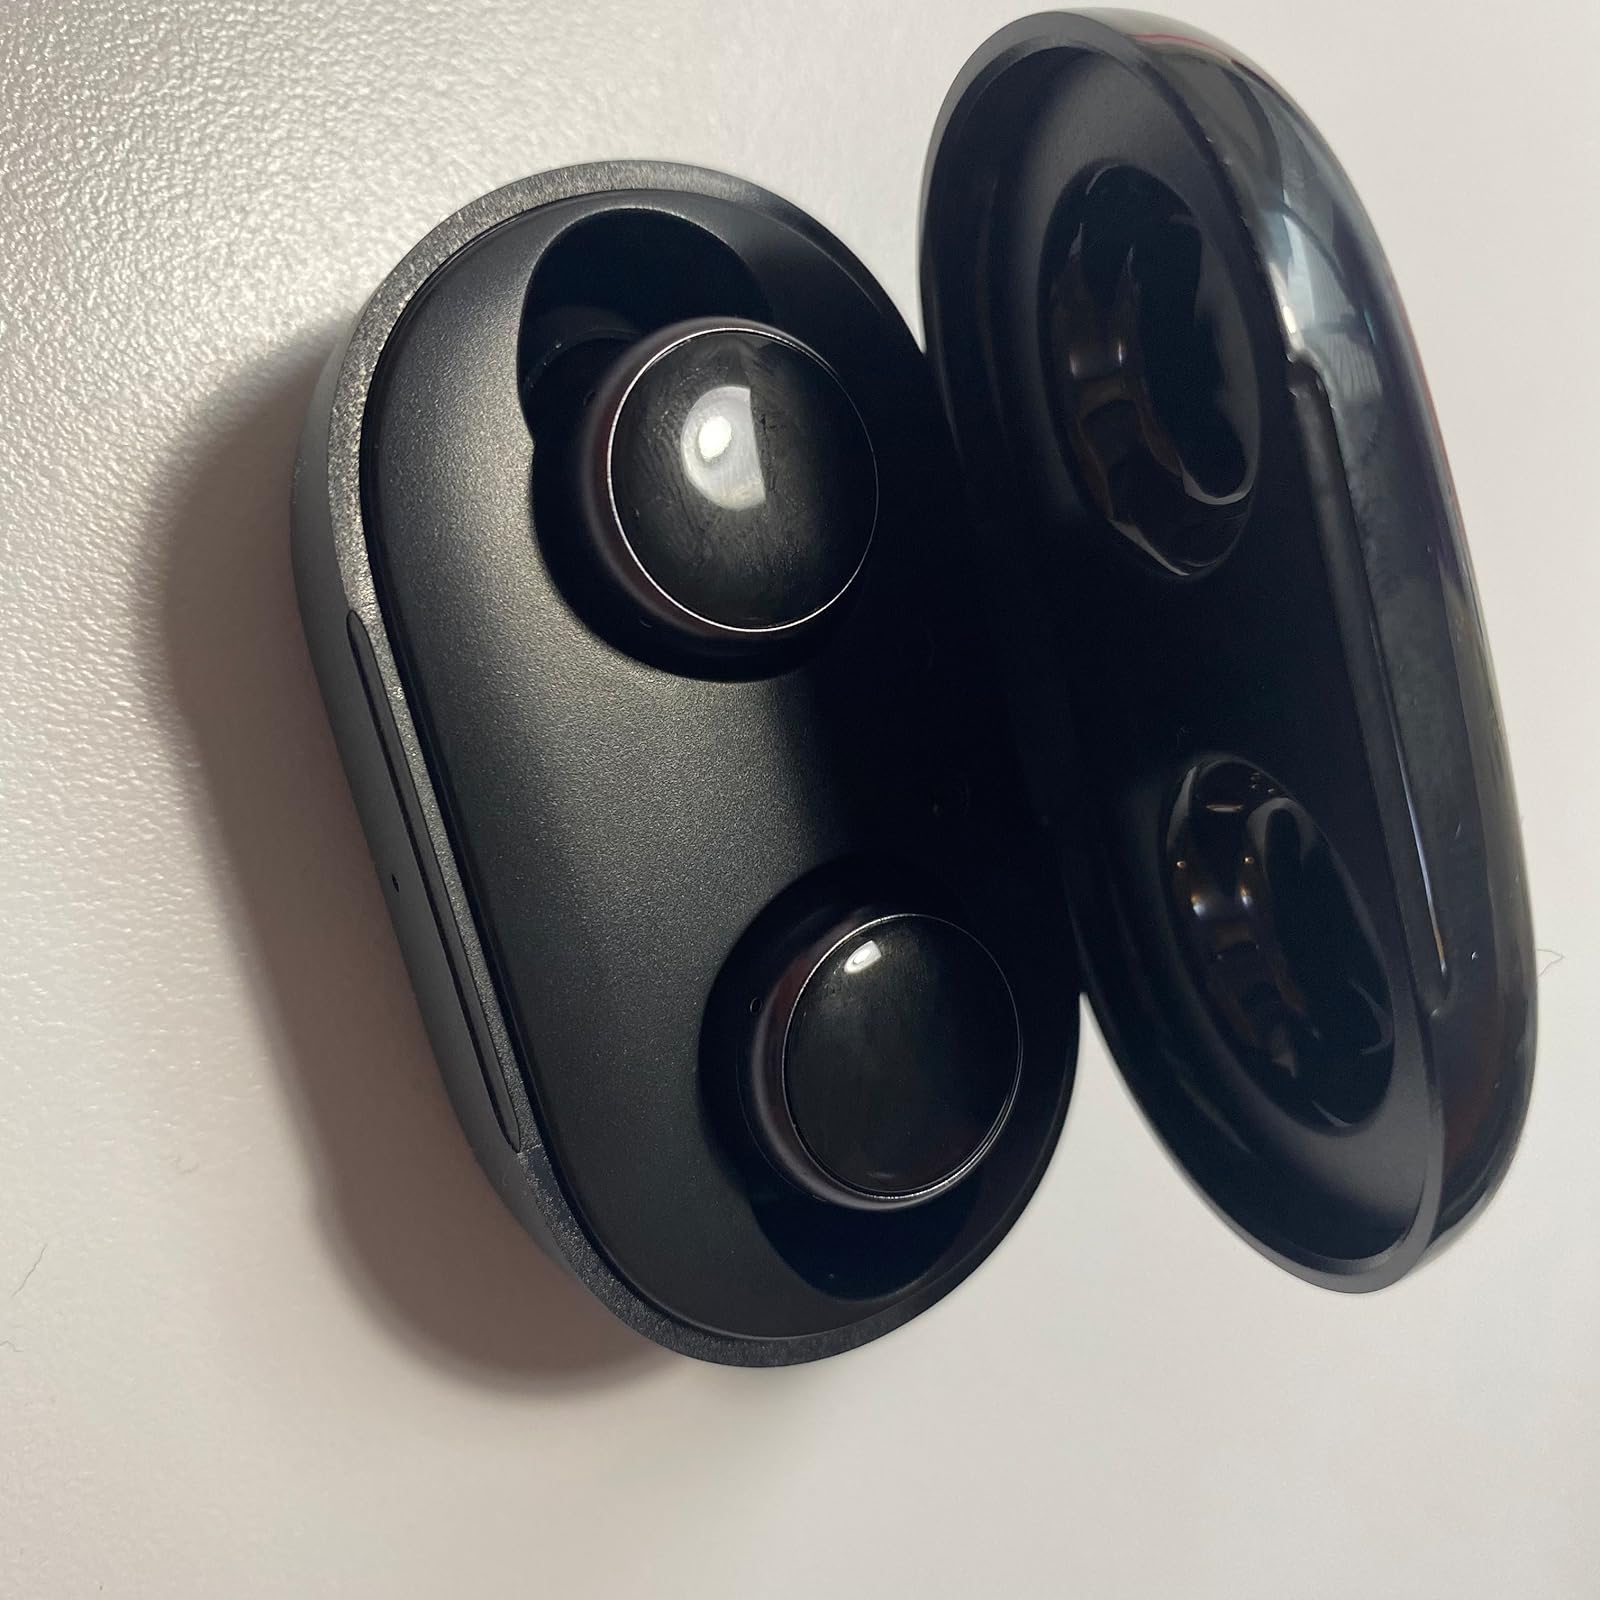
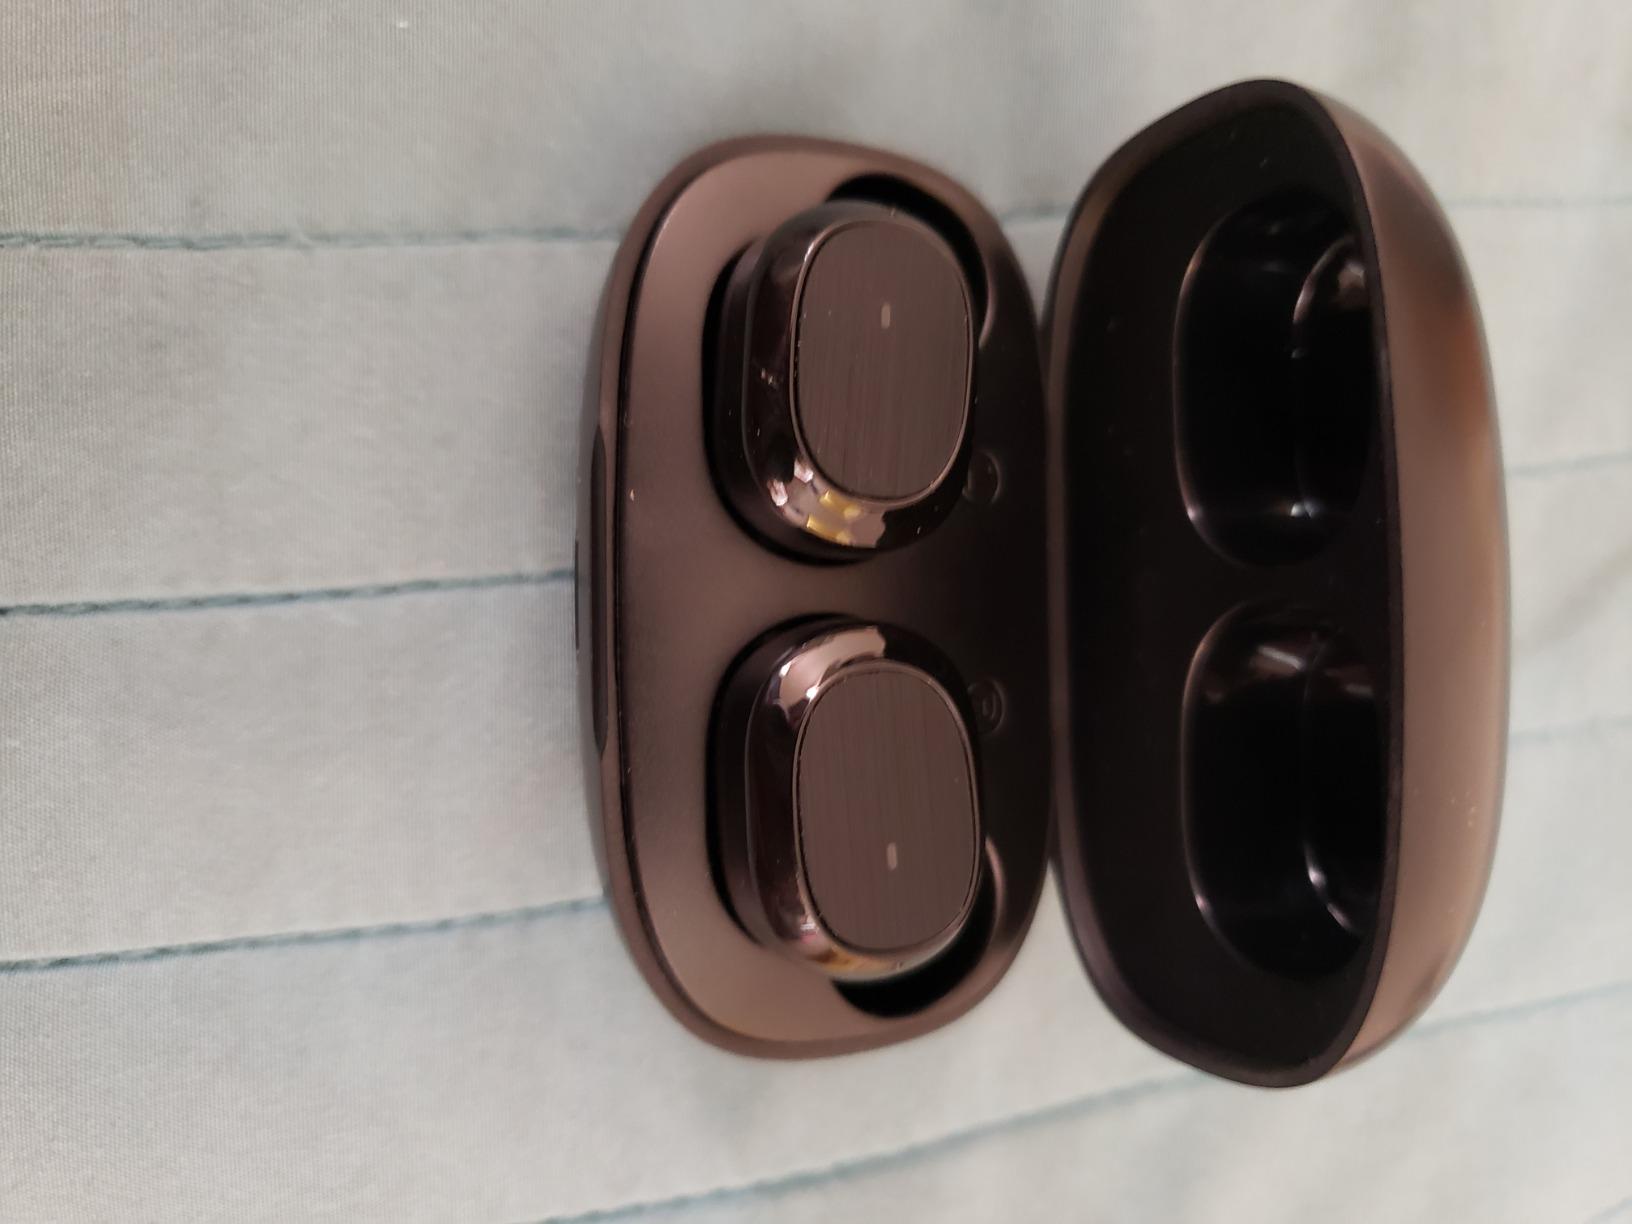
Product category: earbuds
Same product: no